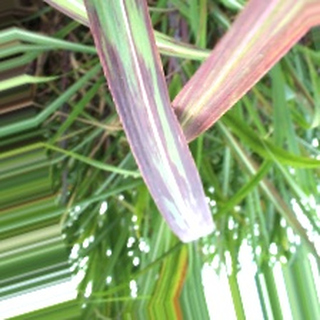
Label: sugarcane_bacterial_blight